Lunar distance

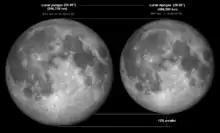
A lunar distance, , is the Moon's average distance to Earth. The actual distance varies over the course of its orbit. The image compares the Moon's apparent size when it is nearest and farthest from Earth.

The instantaneous Earth–Moon distance, or distance to the Moon, is the distance from the center of Earth to the center of the Moon. In contrast, the Lunar distance (LD or formula_1), or Earth–Moon characteristic distance, is a unit of measure in astronomy. More technically, it is the semi-major axis of the geocentric lunar orbit. The average lunar distance is approximately , or 1.3 light-seconds. It is roughly 30 times Earth's diameter and a non-stop plane flight traveling that distance would take more than two weeks. Around 389 lunar distances make up an astronomical unit (roughly the distance from Earth to the Sun).